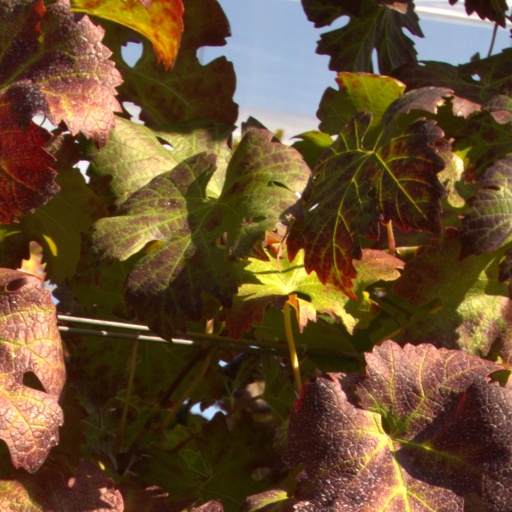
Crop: grape